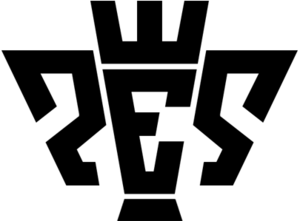
eFootball Pro Evolution Soccer est une série de jeux vidéo de simulation de football conçue par Shingo Takatsuka développés et publiés annuellement depuis 1995 par la branche tokyoïte de Konami. Le jeu est anciennement appelé International Superstar Soccer Pro, abrégé en ISS Pro